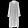
Label: Shirt